Battle of Cape Gloucester

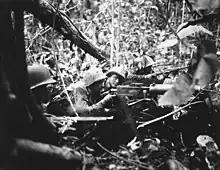
Marines manning a defensive position in the jungle. There is a medium machine gun, as personnel operating individual small arms.

As the task force moved into position, the approaches to the beach were marked and cleared during the darkness, and at 06:00, an hour and 45 minutes prior to H-Hour, a heavy naval bombardment began, with the cruisers engaging targets around the airfields, as well as around the beaches and towards Target Hill. As H-Hour approached, the escorting destroyers also joined in the bombardment, followed by a carefully co-ordinated aerial bombing raid with five squadrons of B-24s, and one squadron of B-25s, attacking Target Hill. The first wave of assault troops disembarked from the APDs and were loaded into 12 Landing Craft, Vehicle, Personnel (LCVPs): six were bound for Yellow 1 and the other six for Yellow 2. While the APDs withdrew, the LCVPs began their run to the shore. After the B-25s made a final strafing run over the beach, two rocket-equipped LCIs stationed to the flanks fired onto the beach defenses.